Antrim Artillery

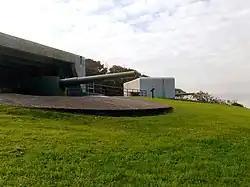
Grey Point Fort, with Mk VII 6-inch gun emplaced.

The Antrim Militia Artillery was raised in November 1854. The first Lieutenant-Colonel Commandant was John Skeffington, 10th Viscount Massereene, KP (1812–1863), and the headquarters was established at Carrickfergus Castle.